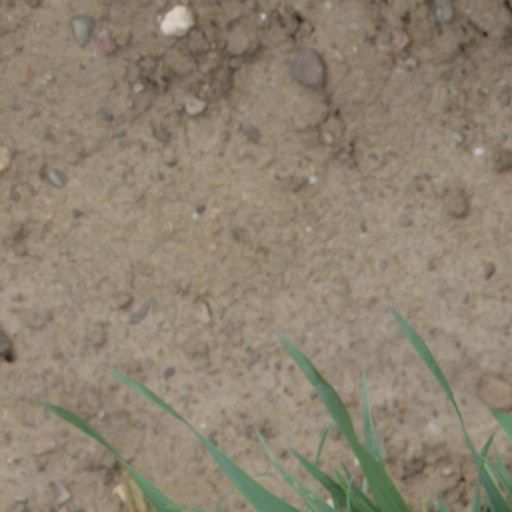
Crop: wheat